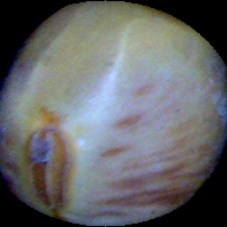
Label: Spotted